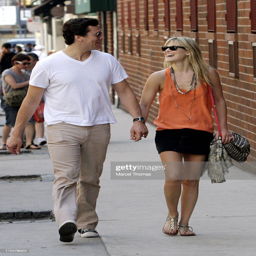
actors are seen on the streets .